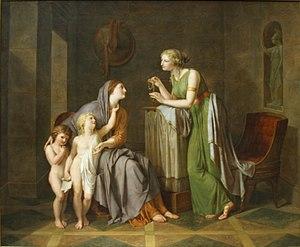
La peinture néo-classique est un courant pictural issu du néo-classicisme qui apparaît à la seconde moitié du XVIIIᵉ siècle et se poursuit jusqu'aux débuts du XIXᵉ siècle, succédant au rococo, et précédant la peinture romantique.